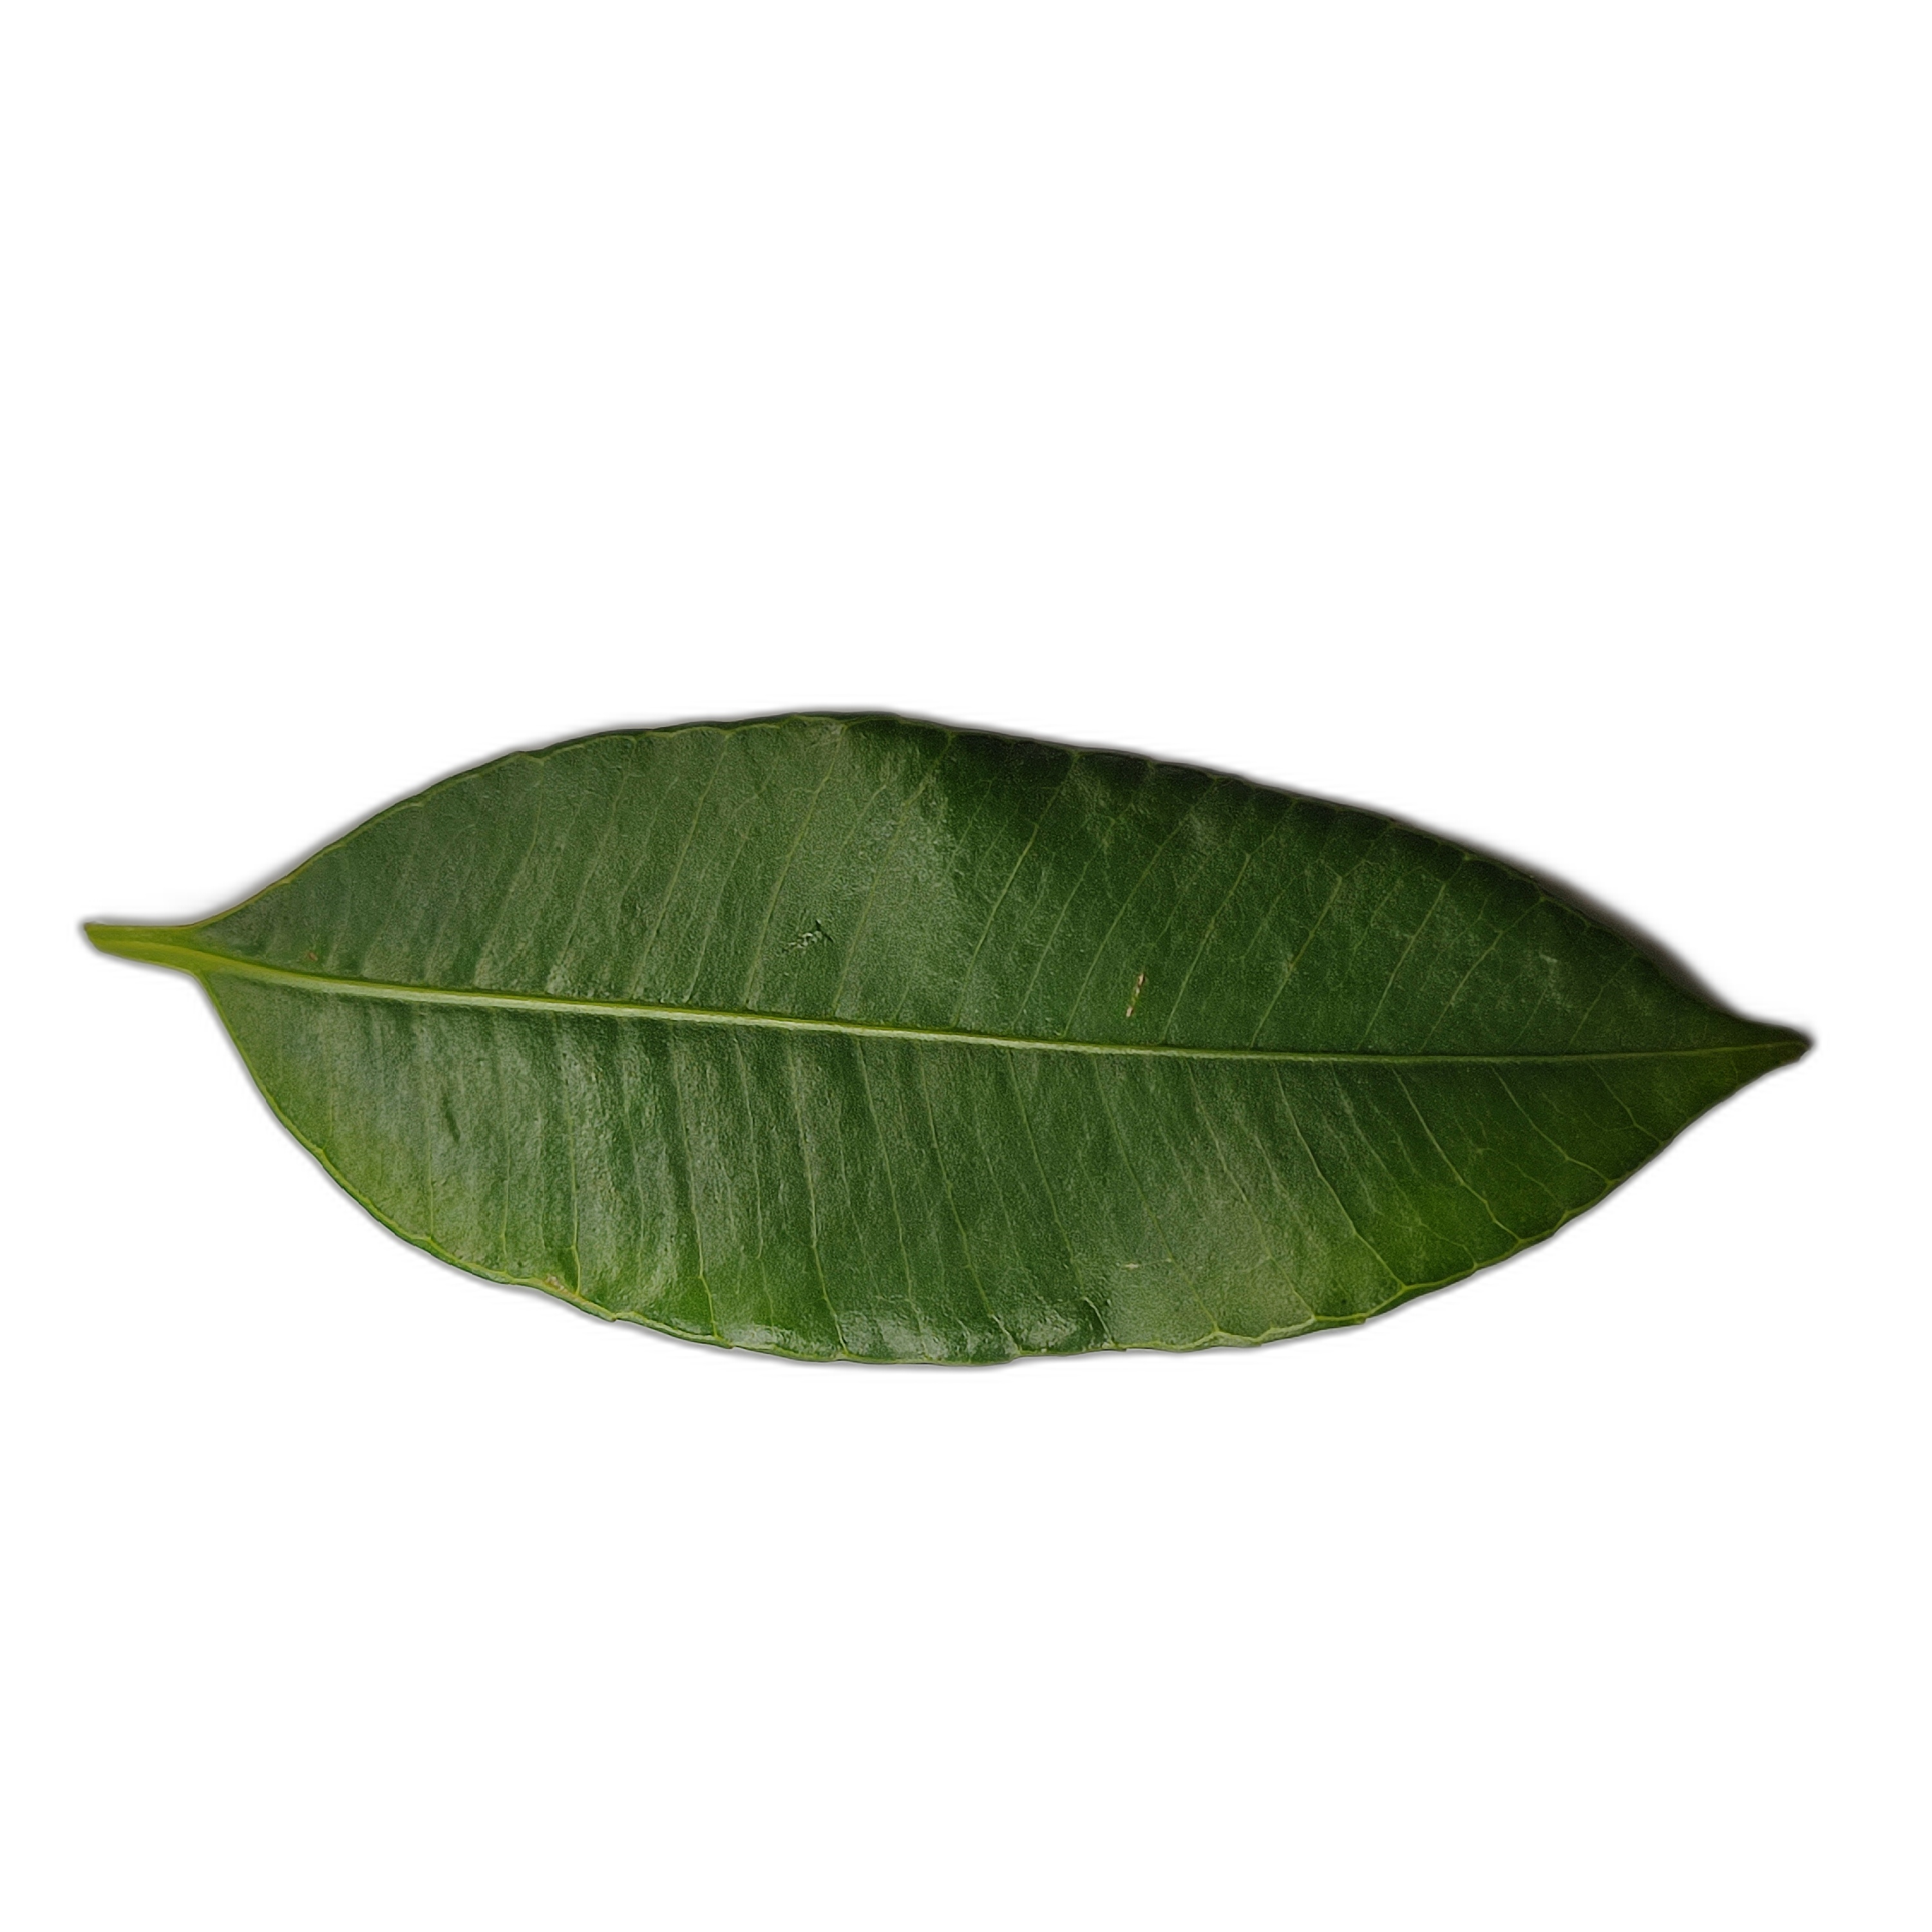
Label: healthy